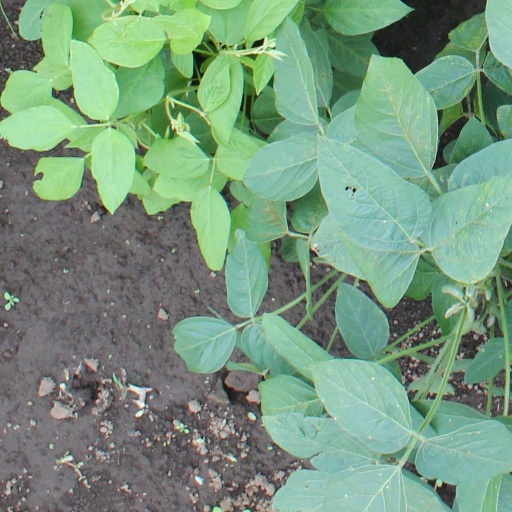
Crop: soybean